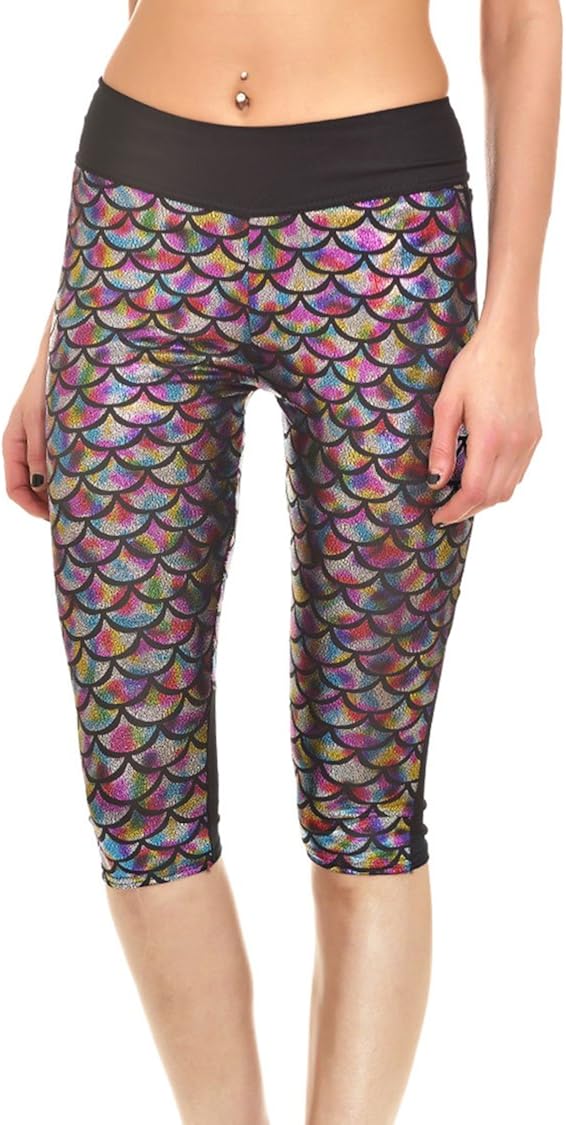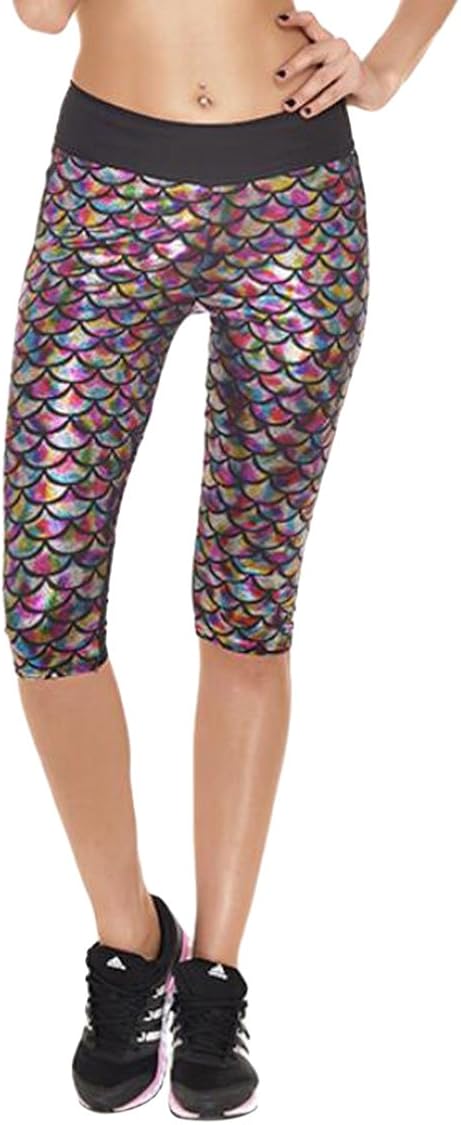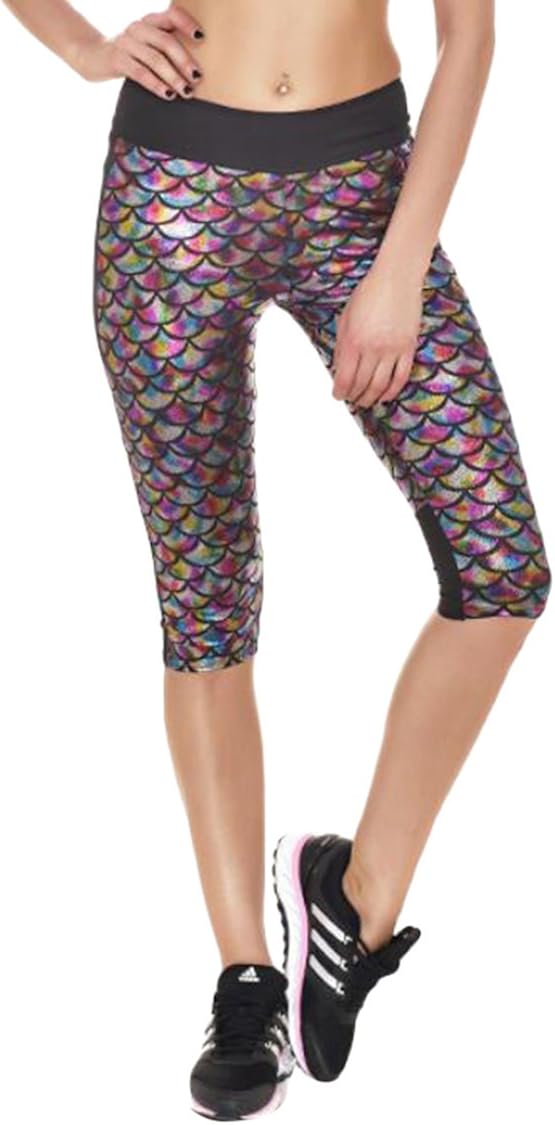
Pink Queen® Women's Mermaid Fish Scale Printed Yoga Plus Size Capri Leggings
Category: AMAZON FASHION
Pink Queen® Women's Mermaid Fish Scale Printed Yoga Plus Size Capri Leggings S:Waist:24.0"-34.2" Hip:28.7"-40.6" Thigh:16.8"-25.2" Ankle:7.9" Length:24.8" M:Waist:25.2"-35.4" Hip:29.9"-43.4" Thigh:16.8"-25.2" Ankle:9.1" Length:24.8" L:Waist:26.4"-36.6" Hip:31.3"-44.5" Thigh:17.7"-26.4" Ankle:10.2" Length:25.6" XL:Waist:27.6"-37.8" Hip:32.3"-45.7" Thigh:17.7"-26.4" Ankle:11.3" Length:25.6" XXL:Waist:28.8"-39.0" Hip:33.5"-46.8" Thigh:18.6"-27.6" Ankle:12.4" Length:26.4" XXXL:Waist:30.0"-40.2" Hip:34.7"-48.0" Thigh:18.6"-27.6" Ankle:13.5" Length:26.4" XXXXL:Waist:31.2"-41.4" Hip:35.9"-49.2" Thigh:19.5"-28.8" Ankle:14.6" Length:27.2"
Features: 88% Polyester | Elastic closure | Material: 88%Polyester+12%Spandex | Style:Hot Mermaid Fish Scale Printed | Super soft comfort feeling with great ability to soak up sweat.Great support ideal for yoga,running,training | Fashion mermaid pattern printed make you attractived during workout | 1-2 business days for FBA delivery / 7-12 business days for Non-FBA delivery